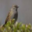
Label: bird